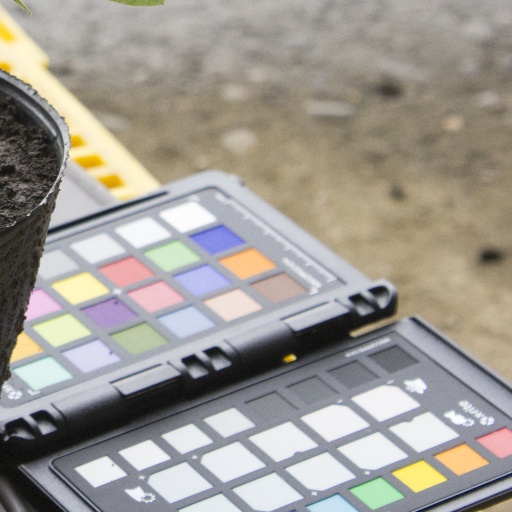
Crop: soybean